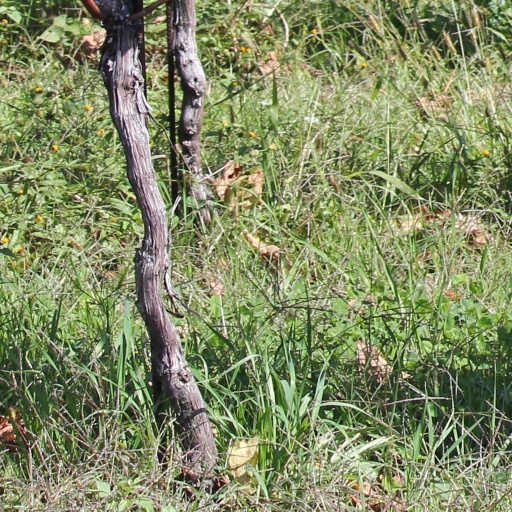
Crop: grape